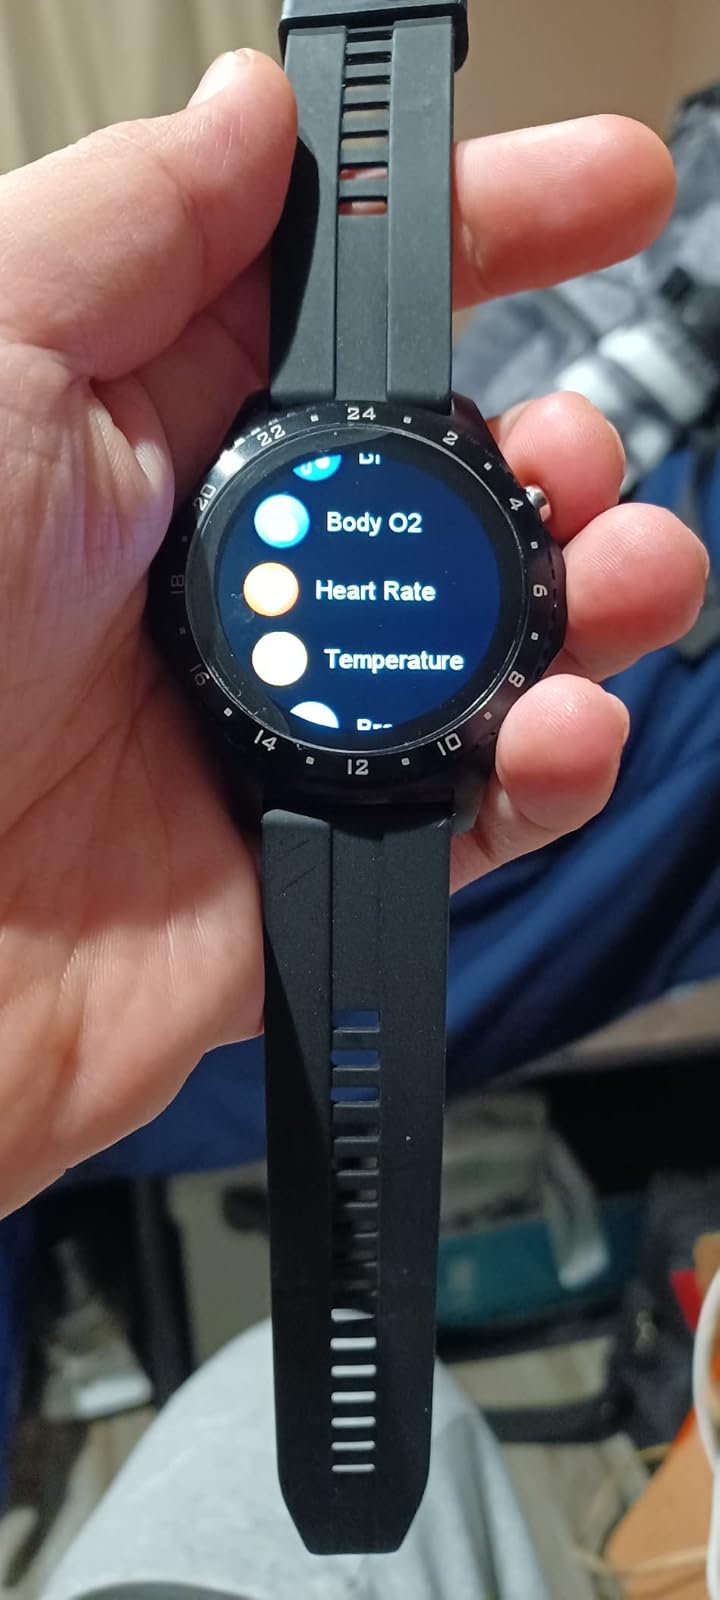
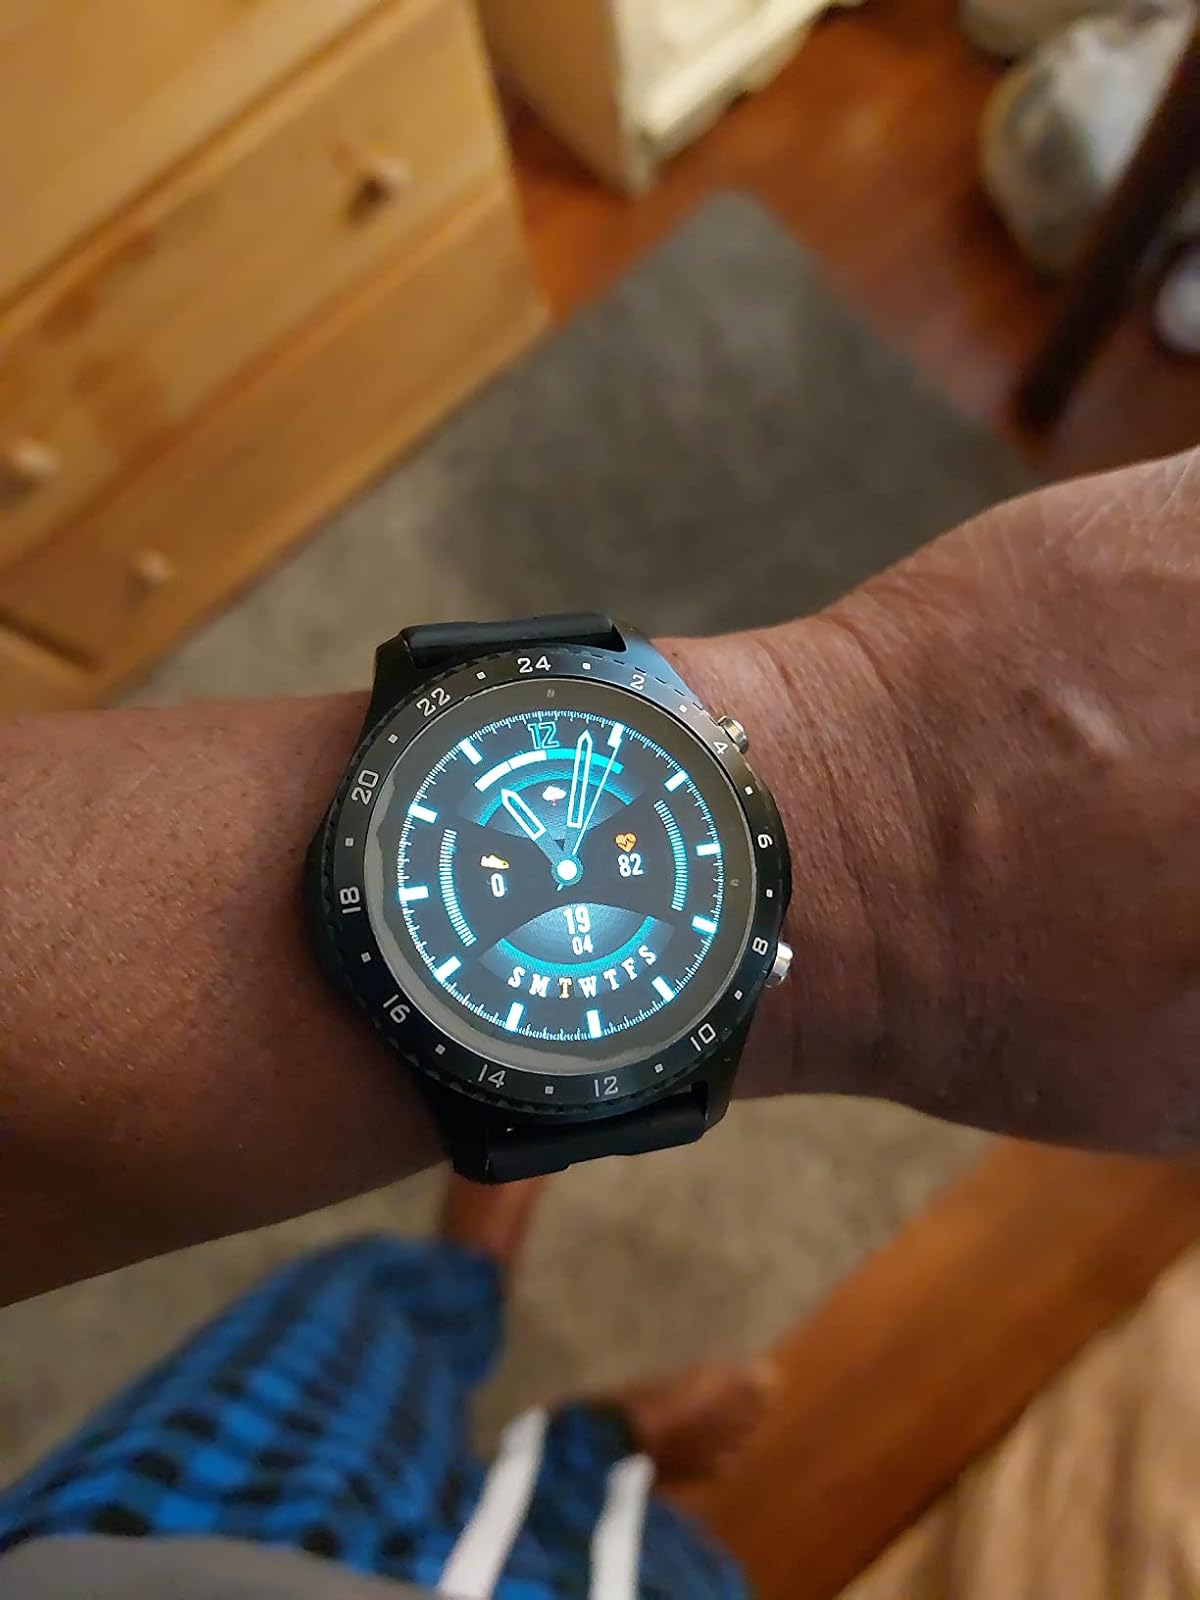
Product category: smartwatch
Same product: yes